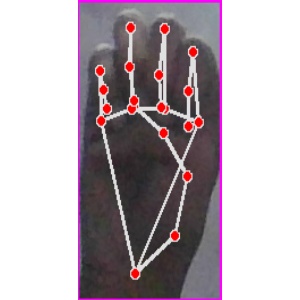
अक्षर: म